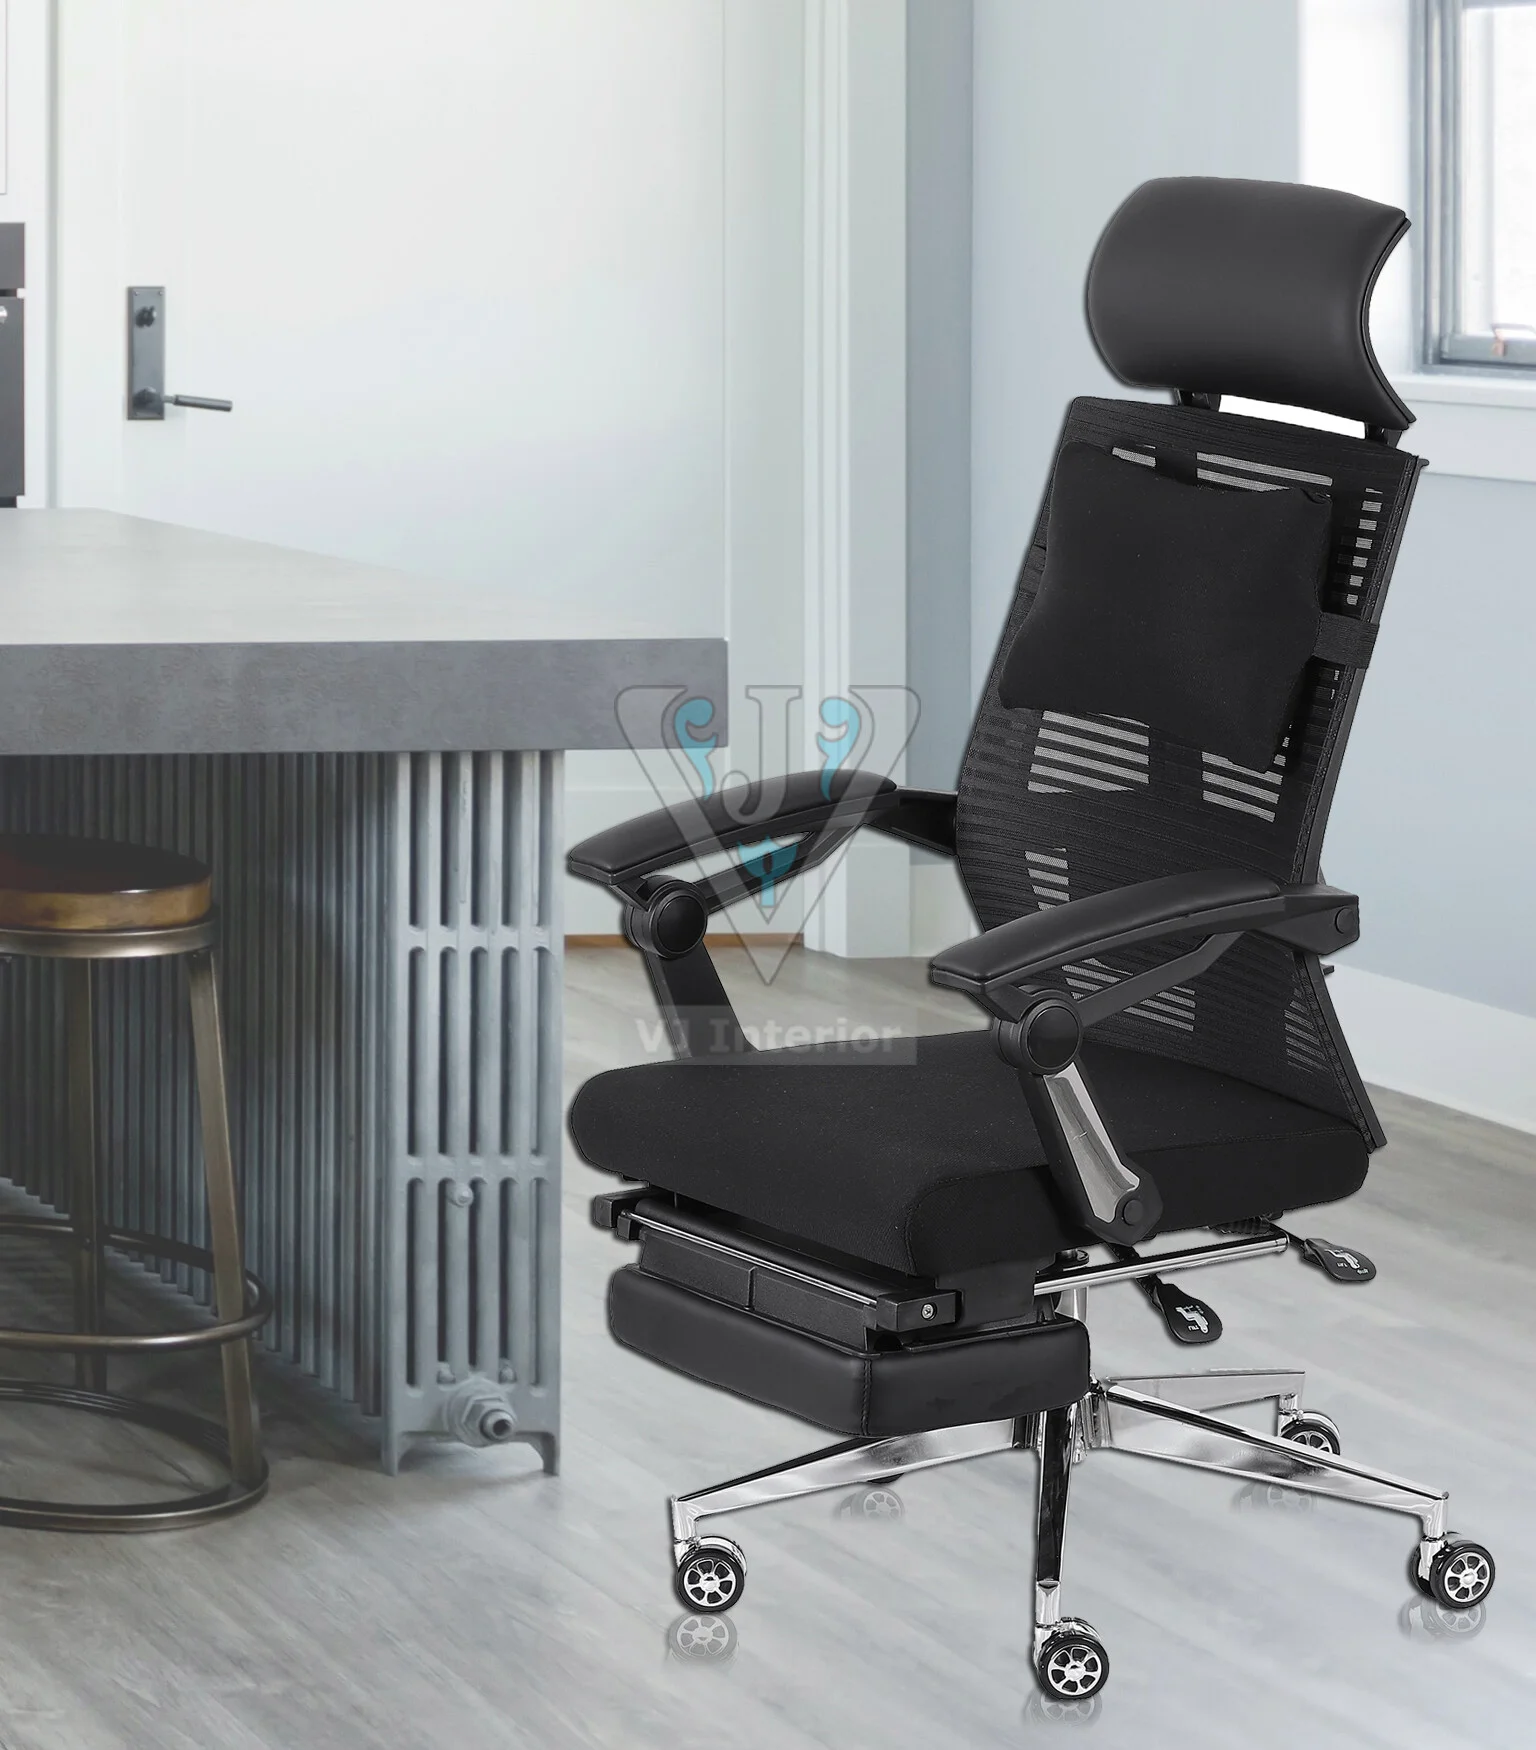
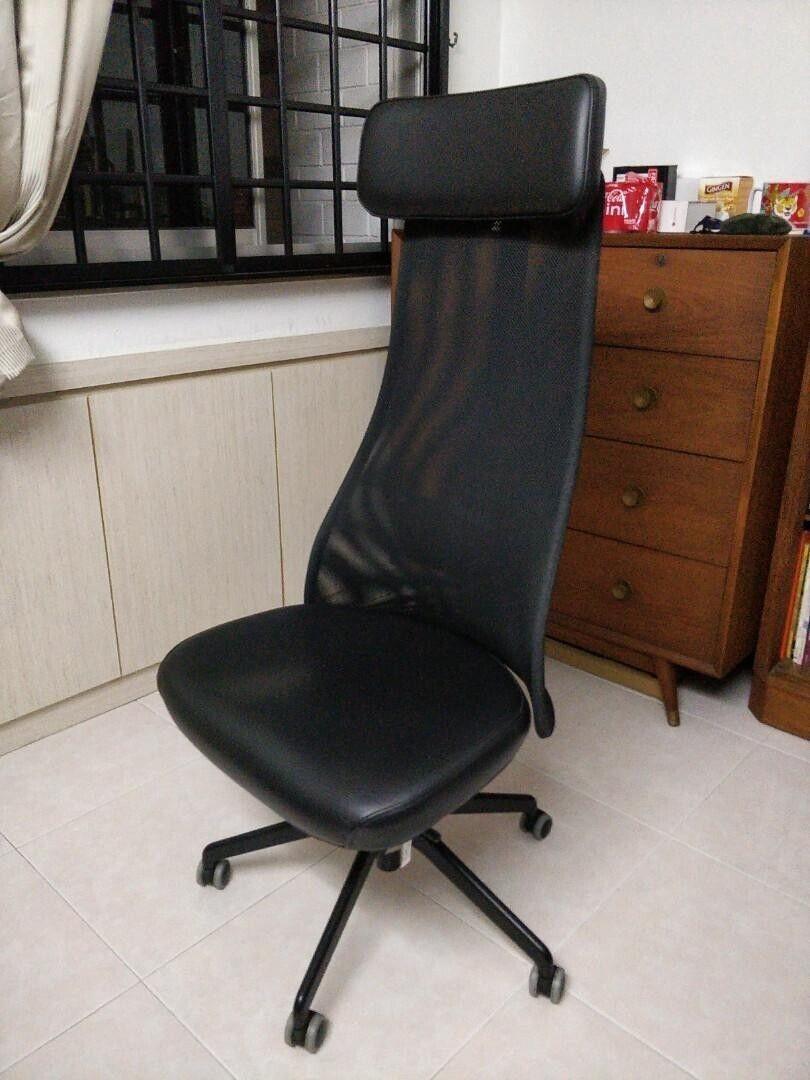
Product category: items_chair
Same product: no